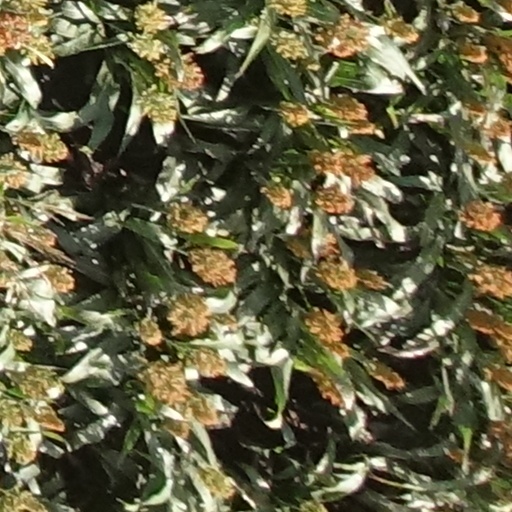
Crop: sorghum